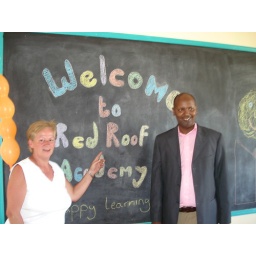
gillian and hassan after the official opening of the red roof academy in kwan jenga slum , nairobi , kenya.